Allen Gardiner (schooner)

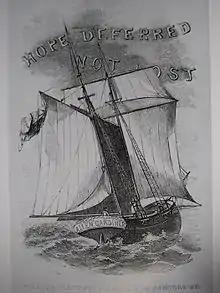
Schooner "Allan Gardiner"

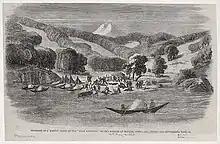
Wulaia Massacre, in "London Illustrated News"

Allen Gardiner was a schooner owned by the South American Mission Society, based in England. Built in 1854, the schooner was named after Captain Allen Gardiner, the founder of the society. He had died of starvation with the rest of his mission party at Spaniard Bay on the SE coast of the main island of Tierra del Fuego in 1852, after resupply was delayed.